List of Top Country Albums number ones of 2012

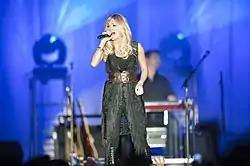
Carrie Underwood spent seven weeks at number one with "Blown Away".

Top Country Albums is a chart that ranks the top-performing country music albums in the United States, published by "Billboard". In 2012, 17 different albums topped the chart; placings were based on electronic point of sale data from retail outlets.